Fort Ross, California

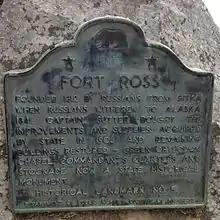

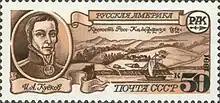
Soviet 1991 postage stamp showing Fort Ross with an image of Kuskov

Much archaeological research has been done at Fort Ross, more recently in search of the windmills. The historical record states there were at least three windmills, possibly four, although the fourth may have been a watermill or a man- or animal-powered mill. The windmills have gained much attention because various accounts of their exact locations are sometimes inconsistent and vague. There was, in fact, one windmill located not far from the northern end of the blockade, which was most likely used to grind wheat and barley flour. Based on the descriptions given by people who visited Fort Ross, it has been concluded that the main windmill, located outside the blockade, was the traditional style Russian . The root word "stolb" means thick vertical pole.